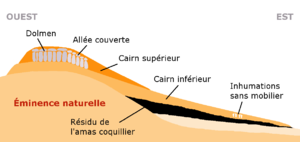
Coupe ouest-est du tumulus de Beg an Dorchenn (ou pointe de la Torche), en Plomeur, dans le pays Bigouden, Finistère, Bretagne. Ne cherchant qu'à faire comprendre l'organisation de ce tumulus, je me suis inspiré, mais grossièrement, sans respect des formes ni des proportions ni des indications données, d'un croquis de Pierre-Roland Giot, publié p. 168 de l'article «
Le tumulus de Beg an Dorchenn s'élève sur une éminence naturelle dominant la baie d'Audierne, sur la presqu'île dite pointe de la Torche, en Plomeur, commune du pays Bigouden, dans le Finistère, en Bretagne.